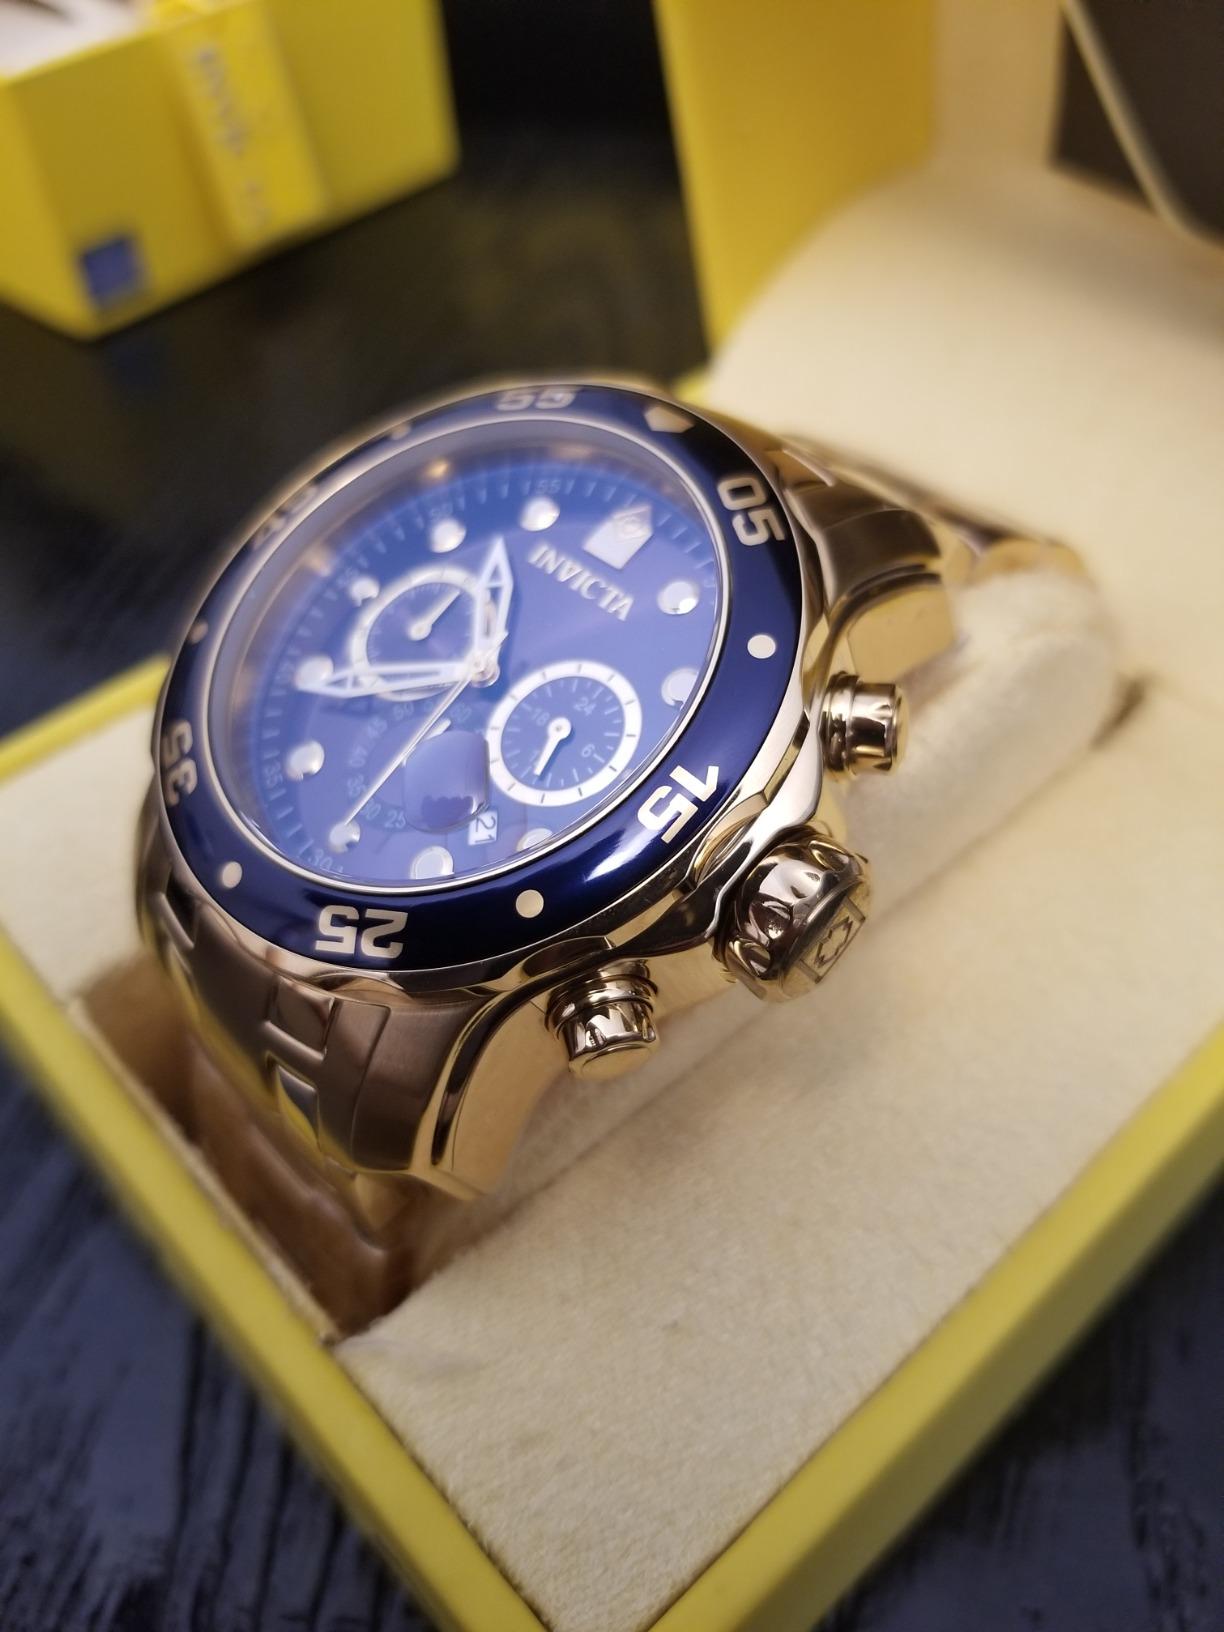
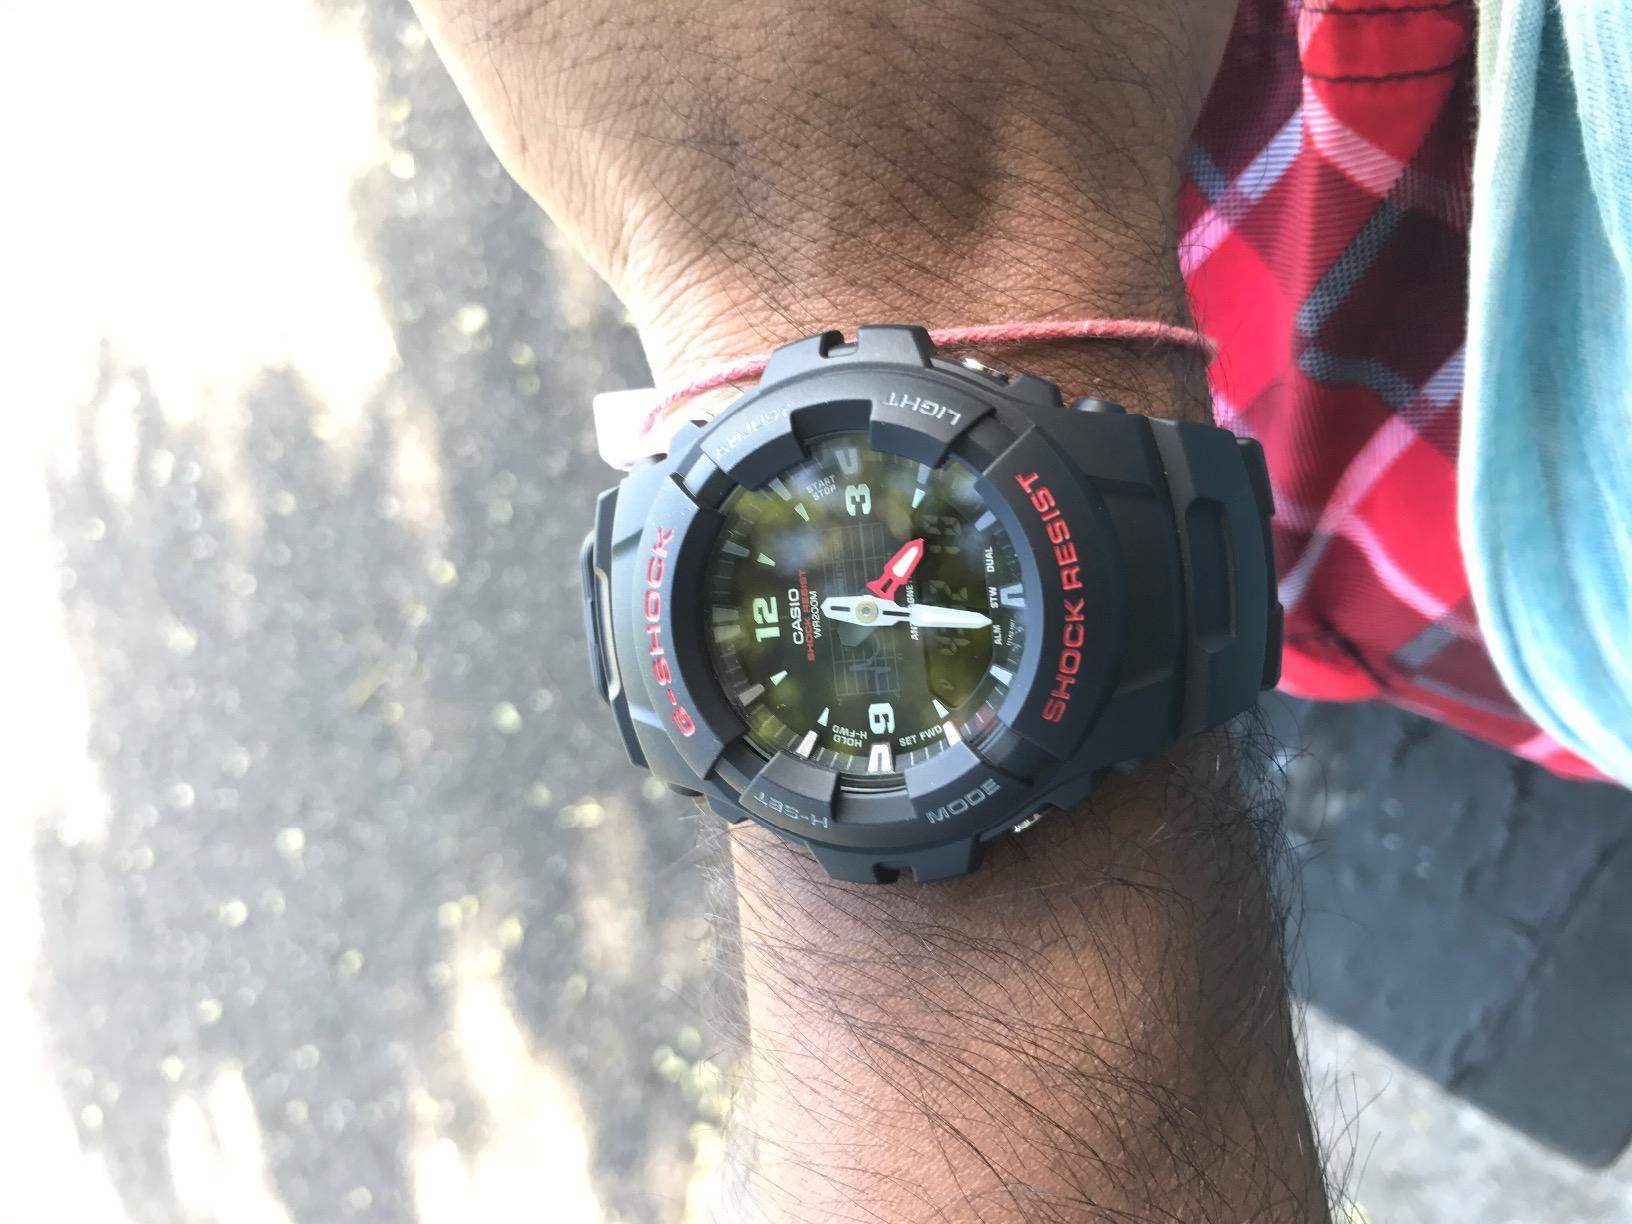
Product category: accessories_watch
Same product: no